Peter August Böckstiegel

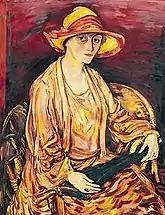
Portrait of his wife, Hanna

In 1913, with the help of a scholarship, he was able to attend the Dresden Academy of Fine Arts, where he studied with Oskar Zwintscher and Otto Gussmann. He also became lifelong friends with his fellow student, Conrad Felixmüller, whose sister, Hanna, would later become his wife.